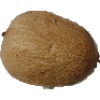
Label: Kiwi 1